Roger Green (archaeologist)

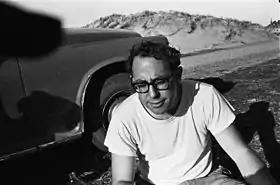
Green at Tairua Site, 1964

Green's earliest work was focused primarily on the Largo-Gallina phase of the Pueblo Native Americans. He conducted several excavations at various sites in New Mexico as part of academic and salvage projects.